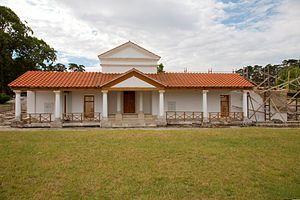
Le Parc archéologique Asnapio est situé en France, à Villeneuve-d'Ascq. Il propose des reconstitutions d'habitats du Paléolithique supérieur au Moyen Âge. Le parc s'inspire de fouilles du Nord de la France et sert de champ d'expérimentation archéologique. Au cœur de la ville nouvelle de Villeneuve-d'Ascq, le parc jouxte le parc du Héron et doit son nom au bourg d'Annappes sous sa forme carolingienne.
Les habitations de la Rome antique sont les différents types d'habitats de la société romaine hiérarchisée, de la Rome antique et de l'empire romain à son apogée entre le Ier siècle av. J.-C. et le IVᵉ siècle.